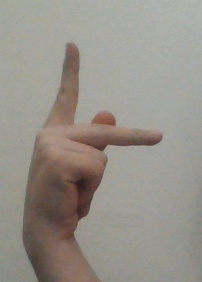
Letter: dha